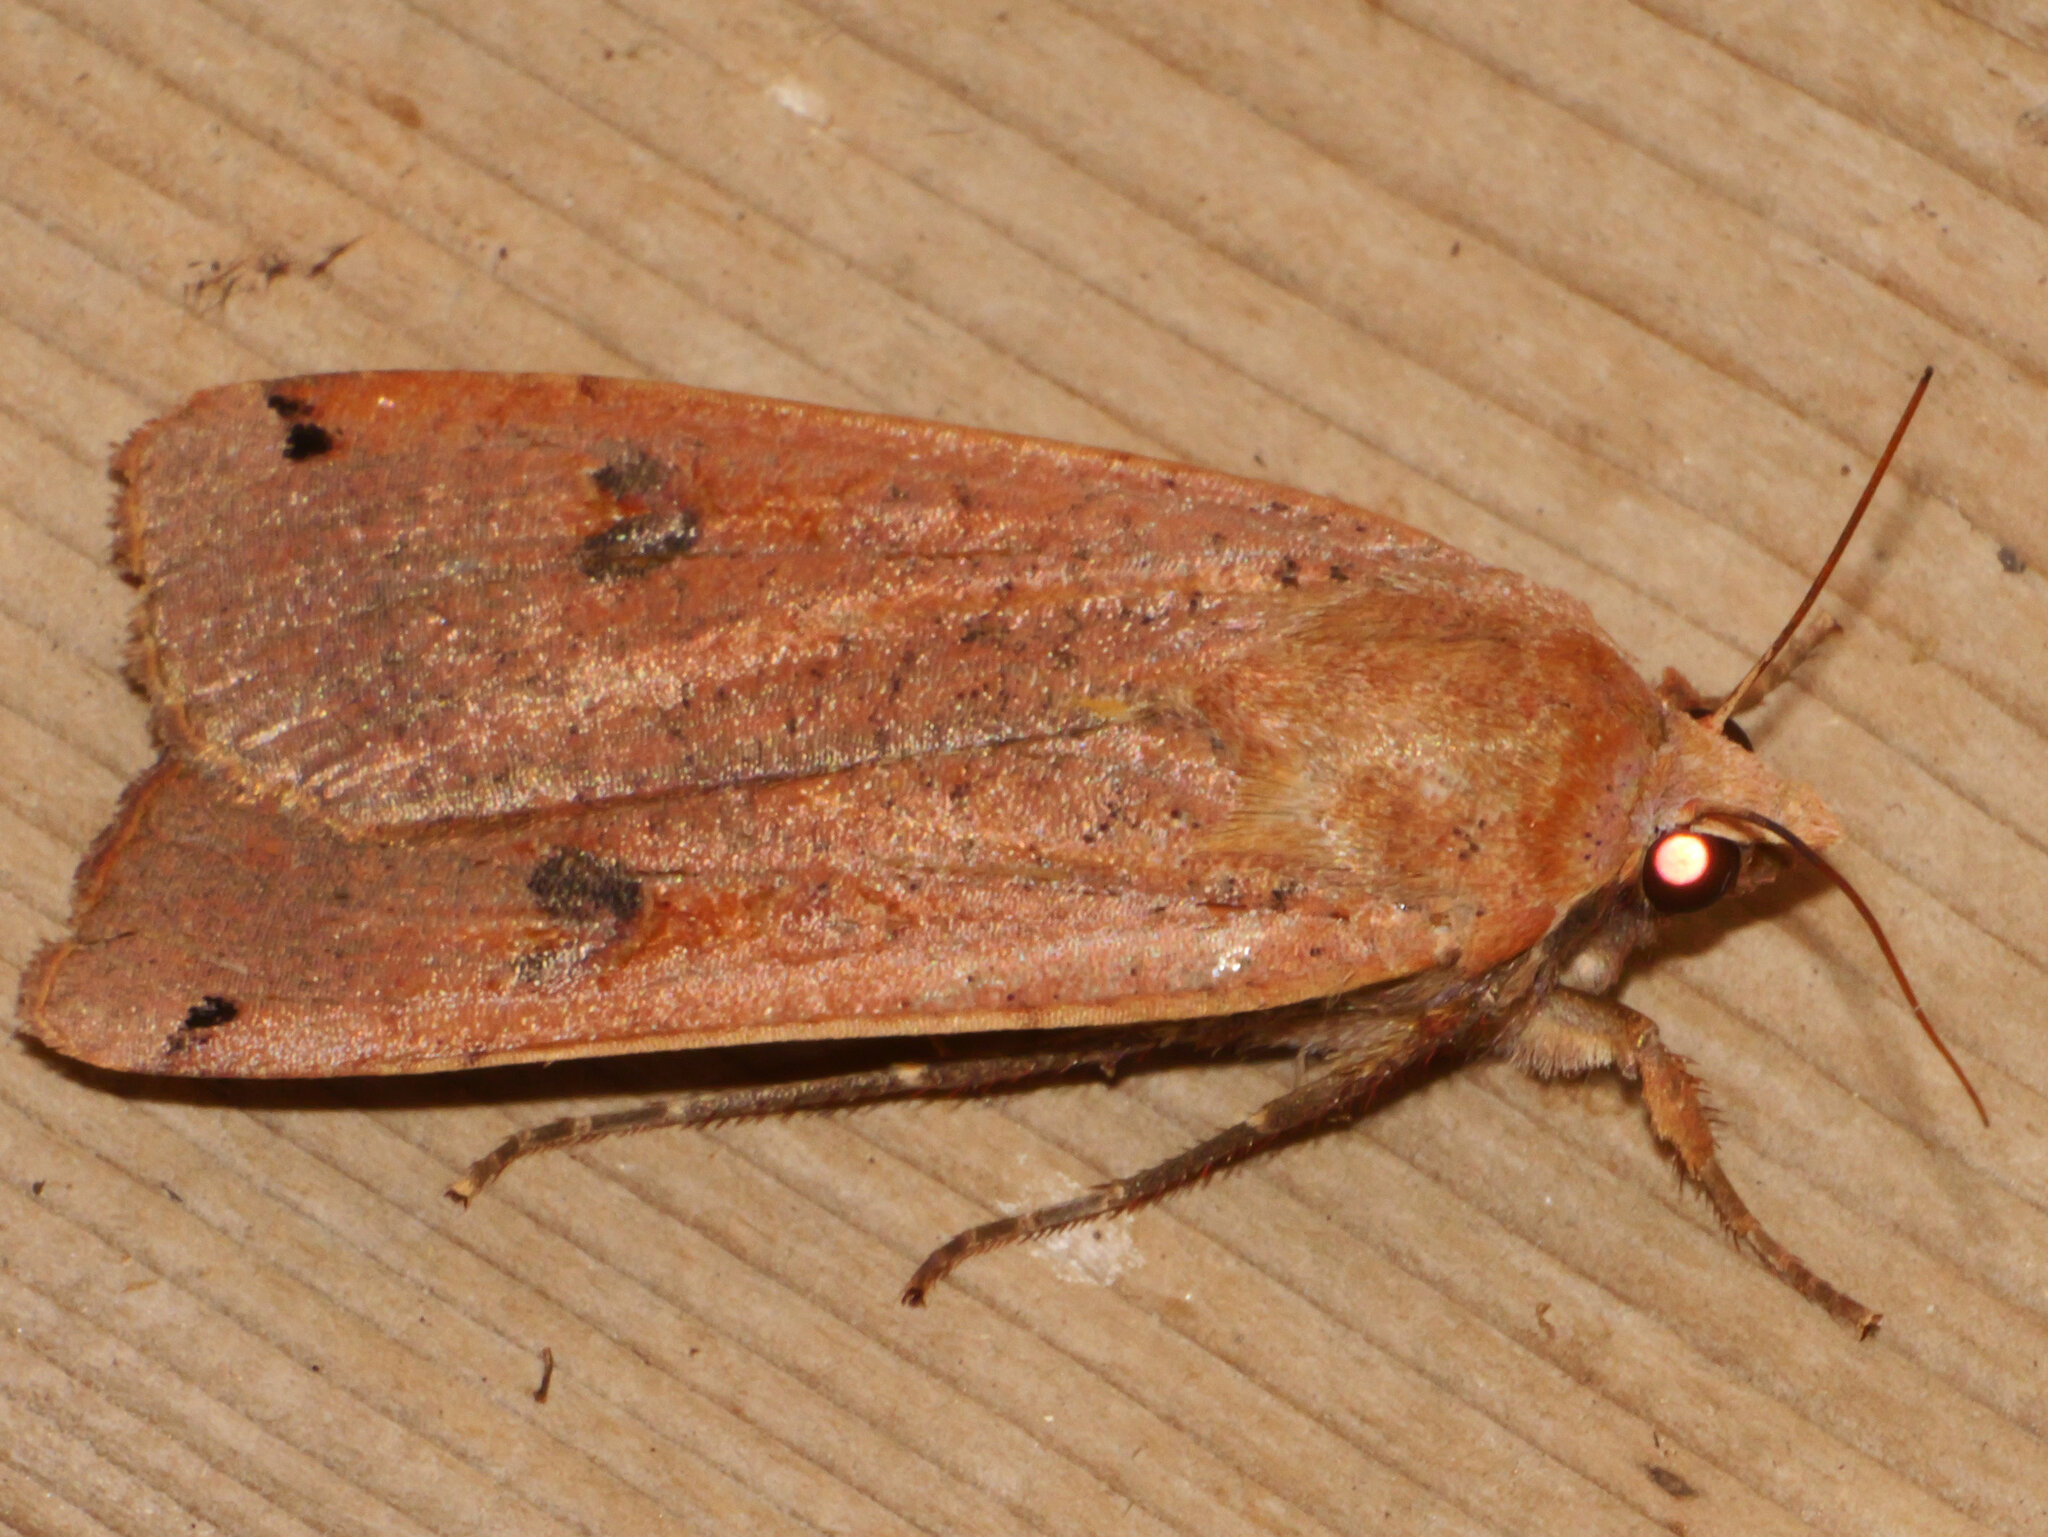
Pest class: cutworms